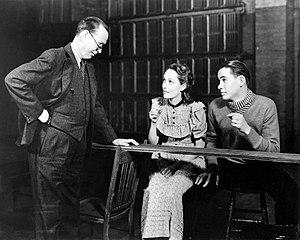
Our Town est une pièce de théâtre en trois actes, écrite par le dramaturge américain Thornton Wilder en 1938. Elle a reçu le prix Pulitzer.
John Craven est un acteur américain, le fils de l'acteur Frank Craven. Il est apparu dans presque 50 films et dans beaucoup de séries télévisées.